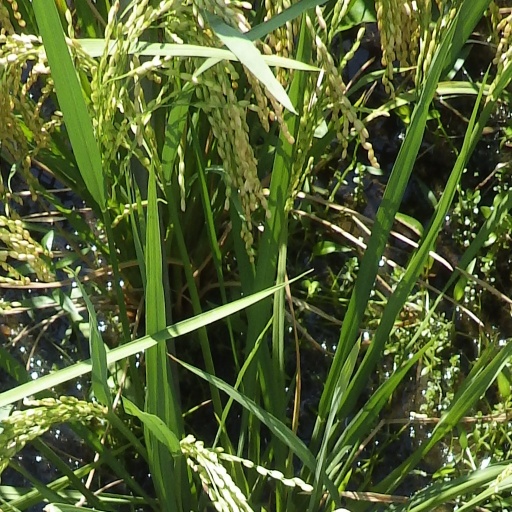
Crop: rice